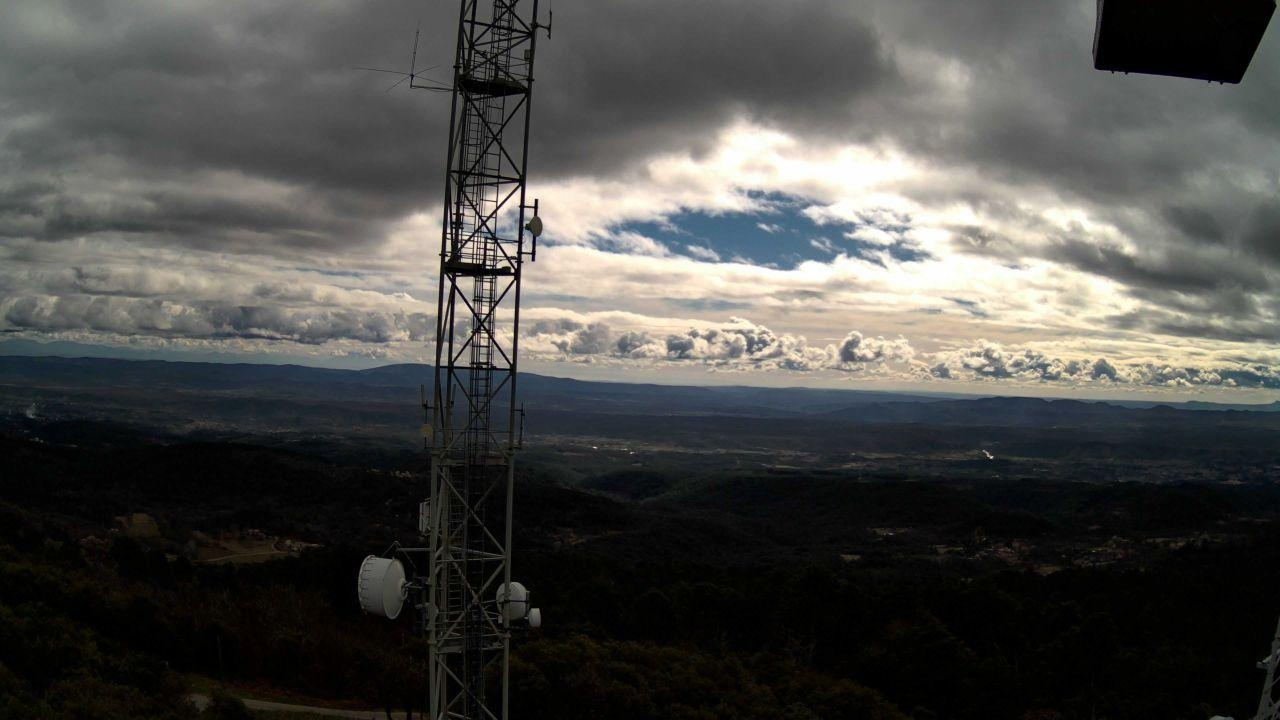
Fire: no
Smoke: yes